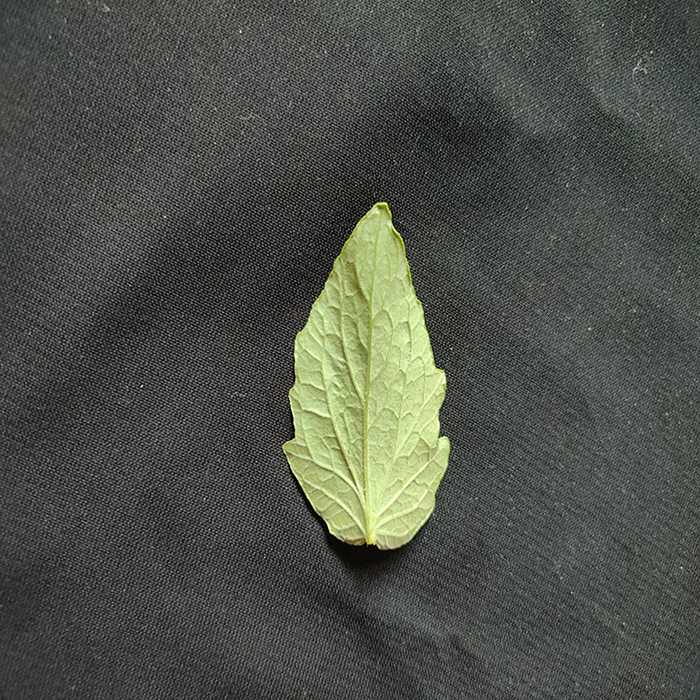
Plant: Tomato
Label: Tomato Fresh leaf